Septimanie d'Egmont

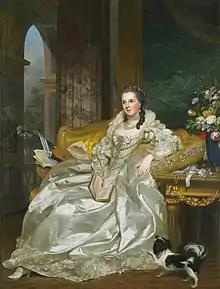
The Countess by Roslin.

Jeanne Sophie de Vignerot du Plessis ("Jeanne Louise Armande Élisabeth Sophie "; 1740 – 14 October 1773) known as "Septimanie d'Egmont" was a French salonist.